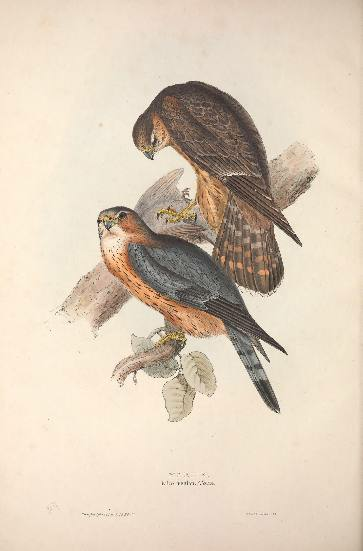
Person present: No